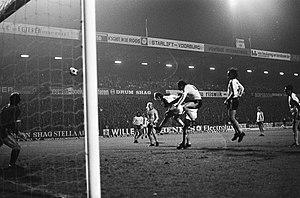
ADO La Haye - RC Lens (3-2, Coupe d'Europe des vainqueurs de coupe), 2e but néerlandais de Simon van Vliet, face au gardien lensois André Lannoy.
Le Racing Club de Lens, couramment abrégé en RCL ou RC Lens, est un club de football français basé à Lens, dans le Pas-de-Calais, en France.